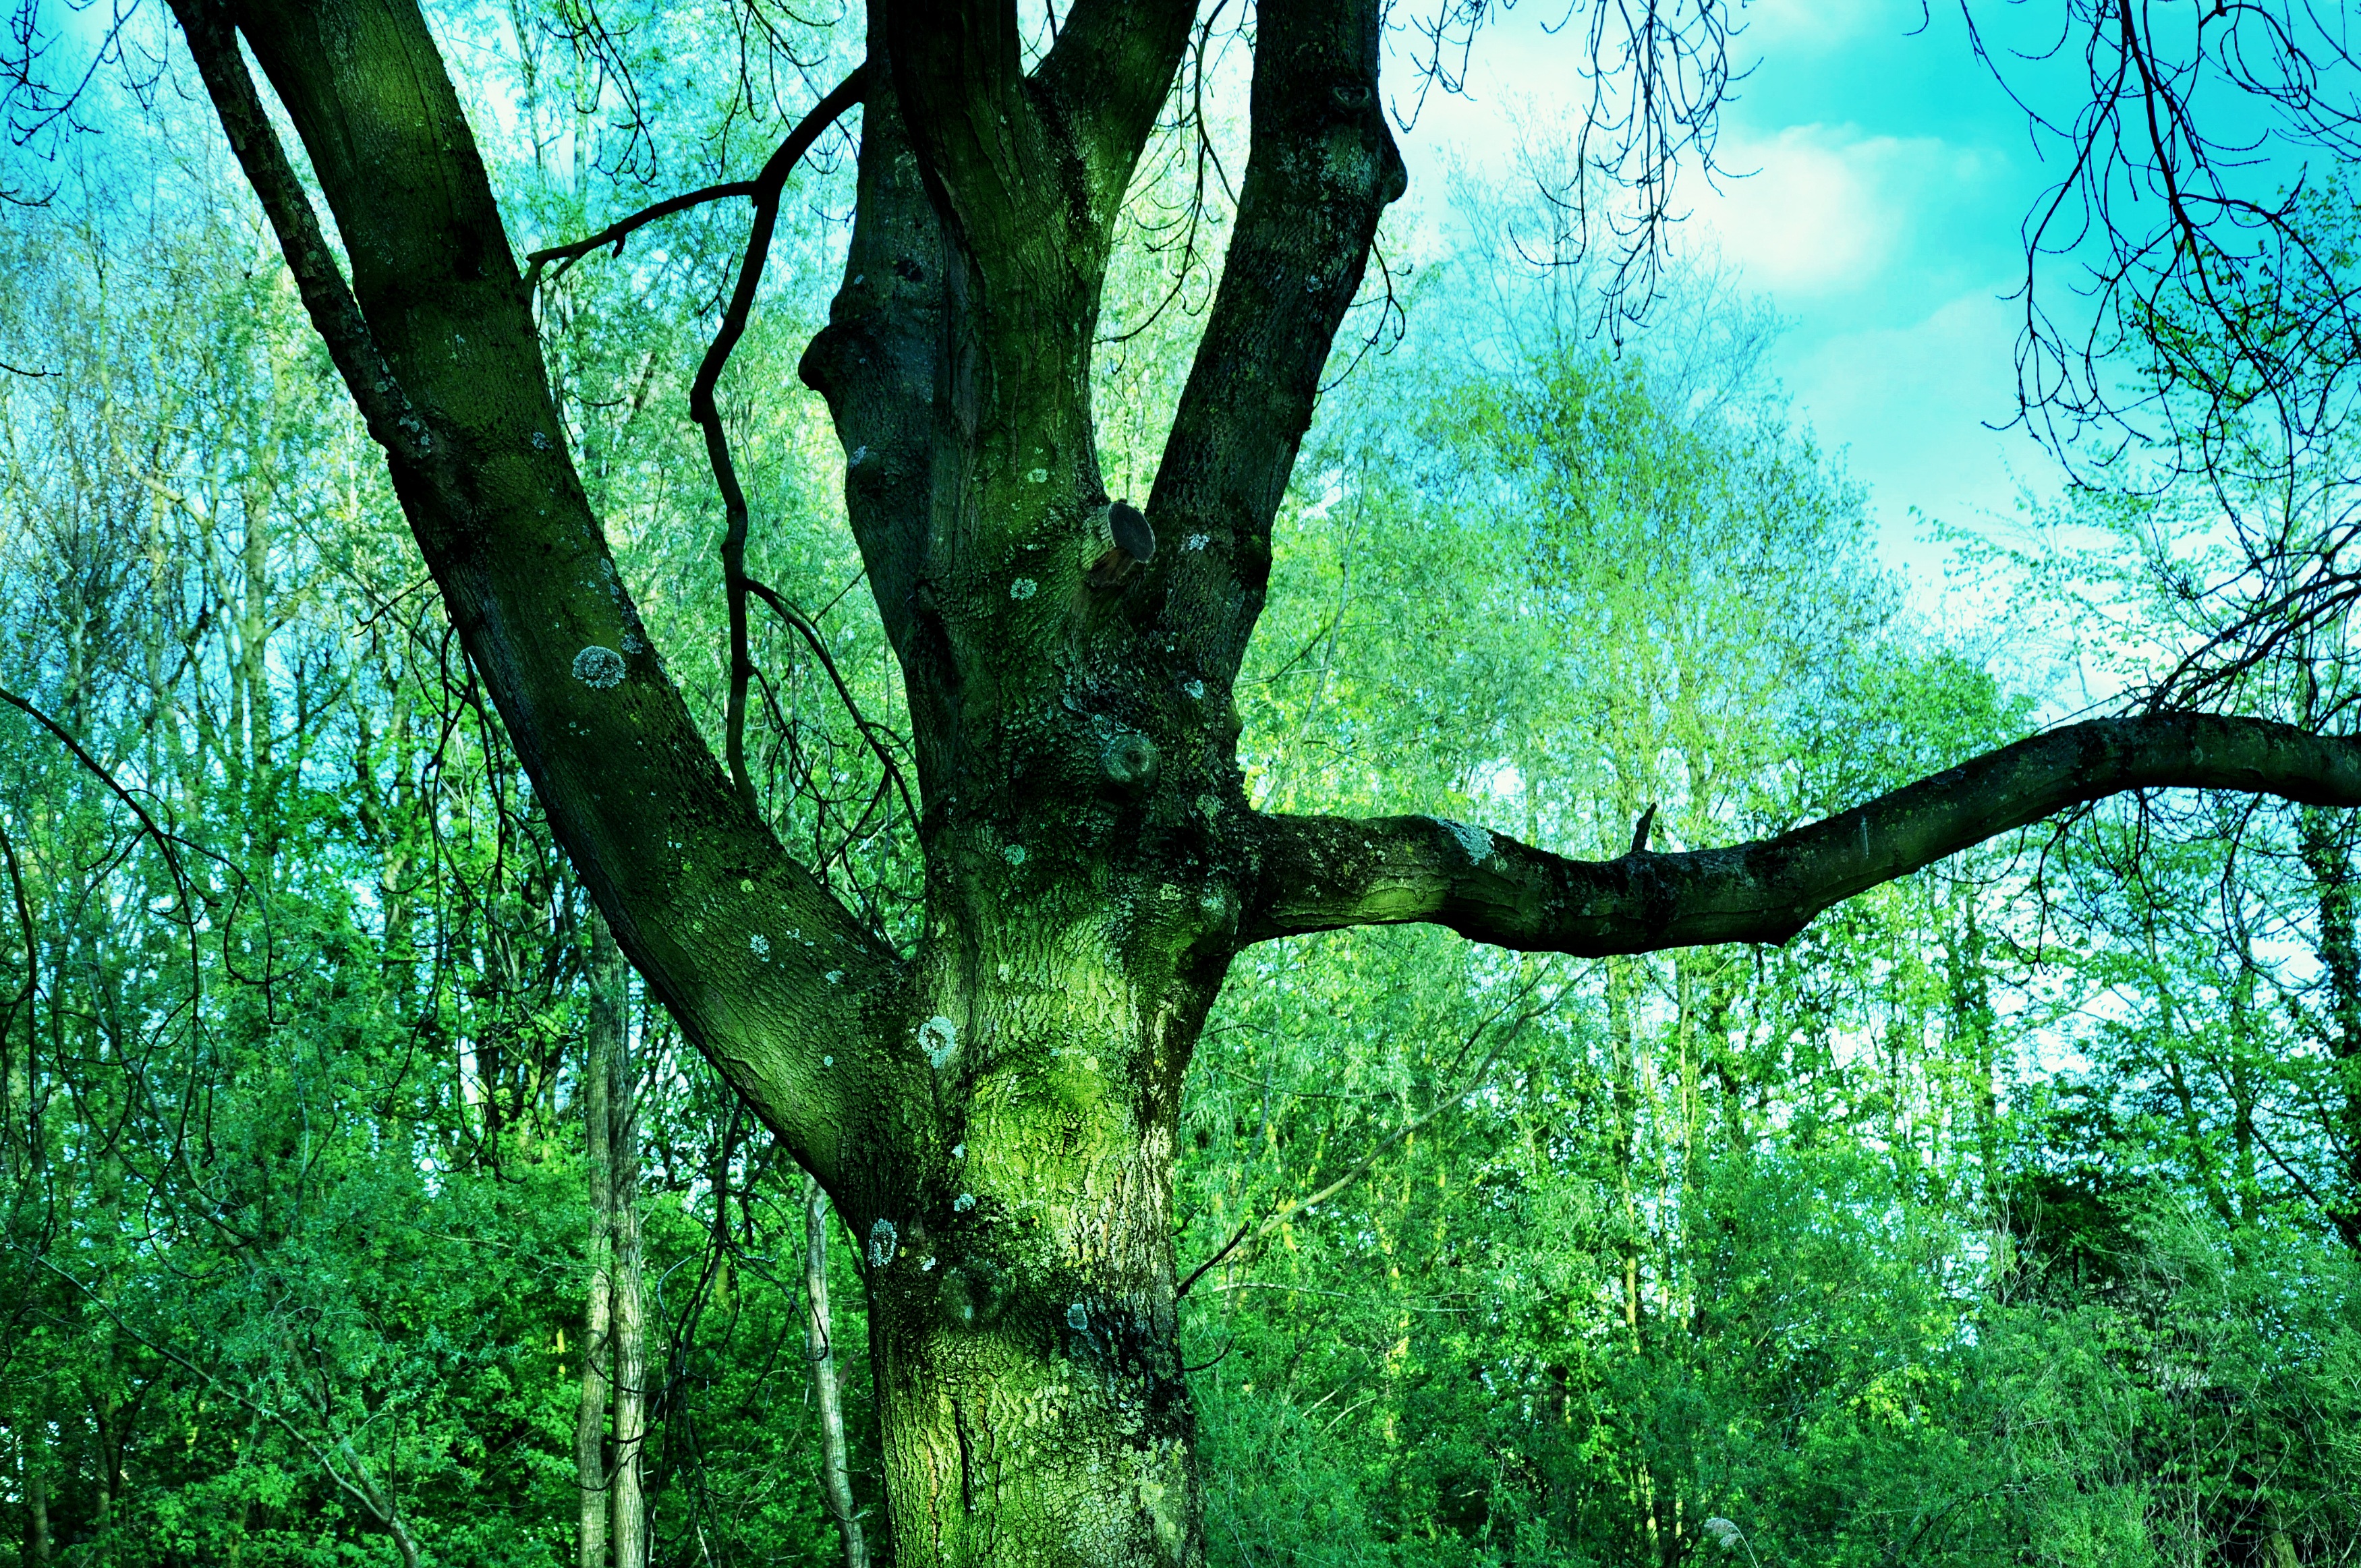
tree, nature, forest, branch, silhouette, plant, sky, sunlight, leaf, flower, trunk, spring, green, jungle, park, botany, blue, rainforest, bright, deciduous, grove, woodland, habitat, ecosystem, old growth forest, natural environment, plant stem, woody plant